Question: Please indicate a possible affordance area of the hold_book that can be used for reading
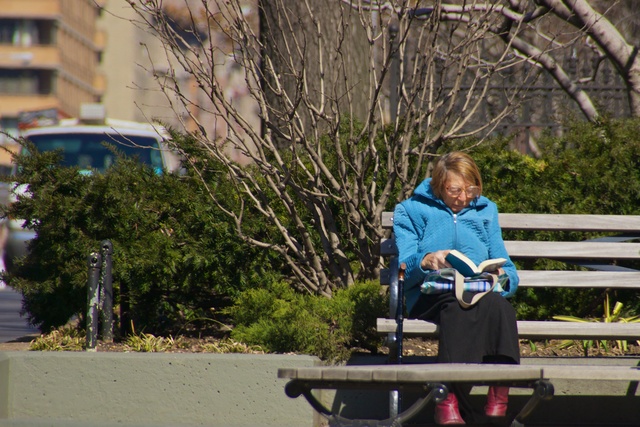
Answer: [442.5, 243.5, 513.5, 286.5]